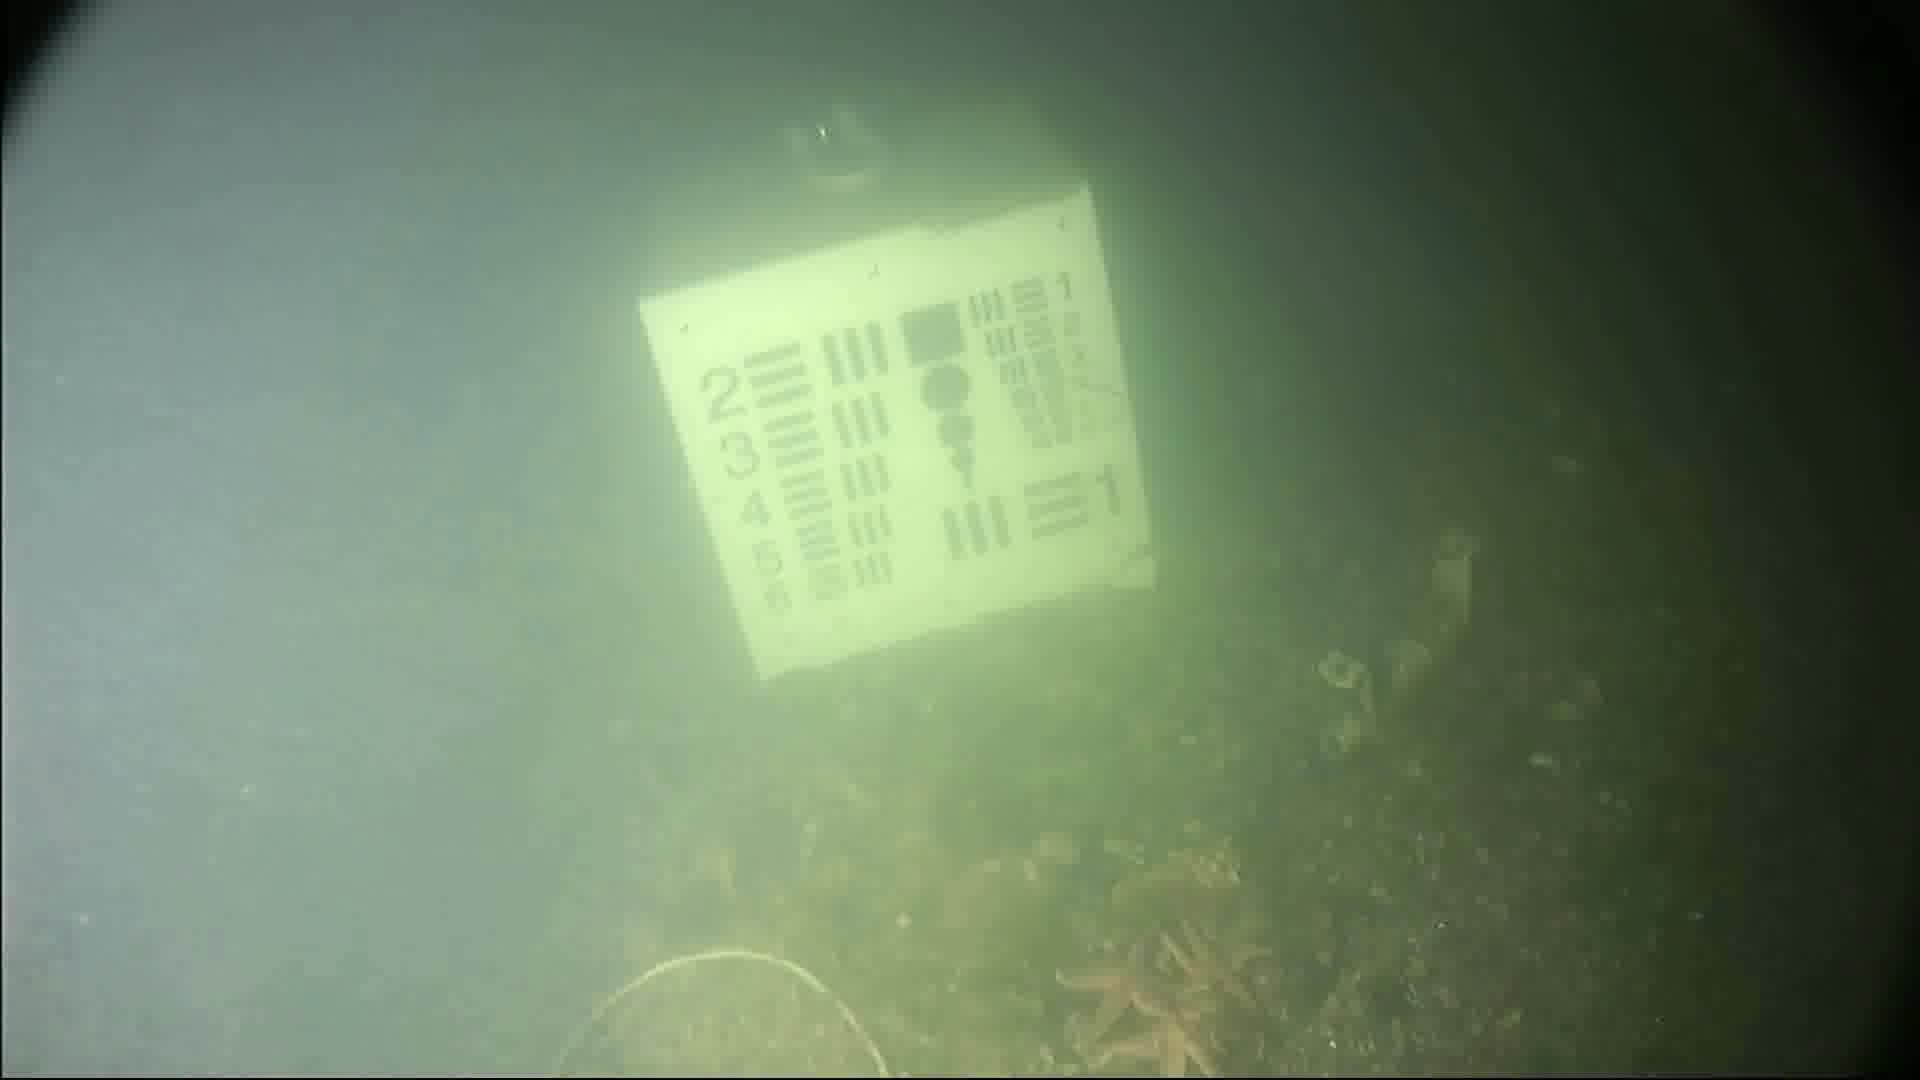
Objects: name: starfish
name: crab